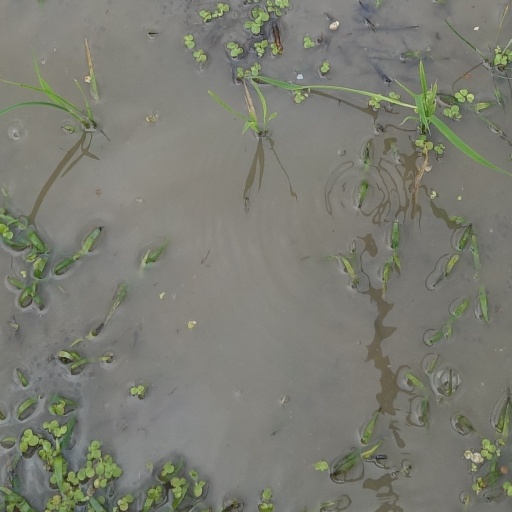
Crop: rice